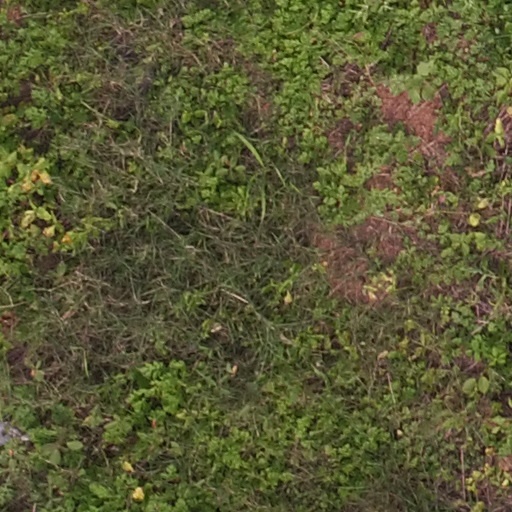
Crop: maize; corn